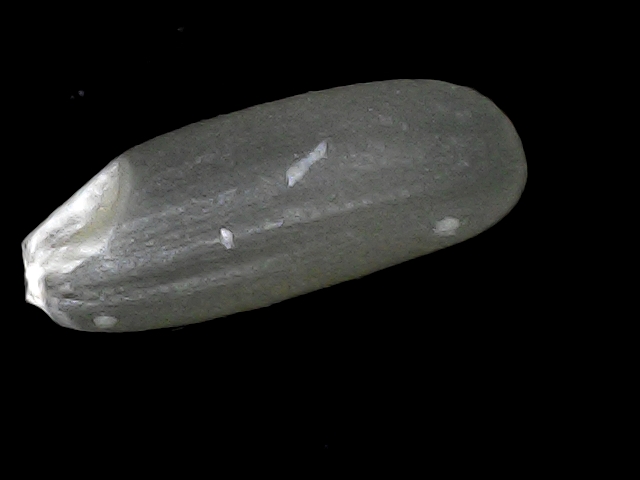
Rice variety: BD30